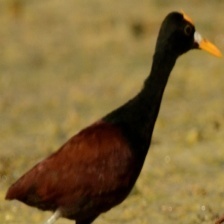
Species: NORTHERN JACANA
Scientific name: JACANA SPINOSA